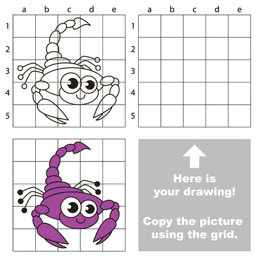
copy the picture using grid lines .